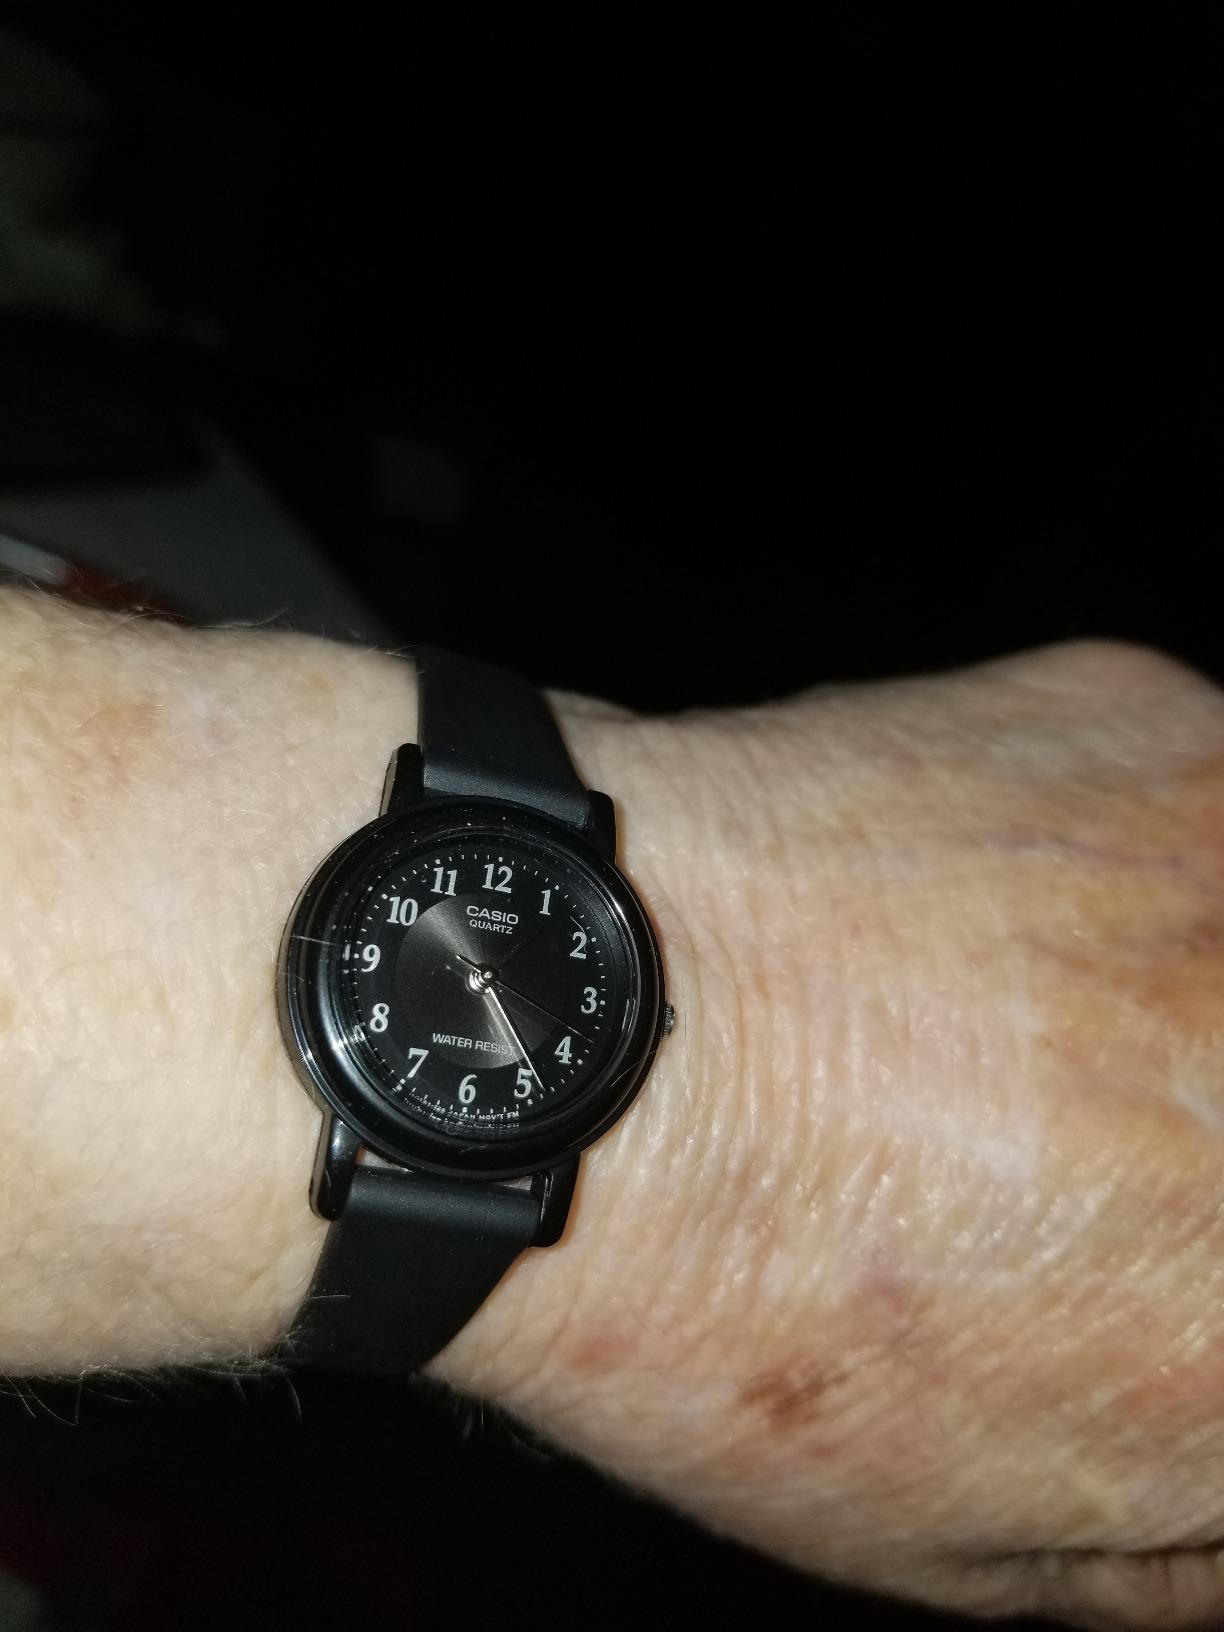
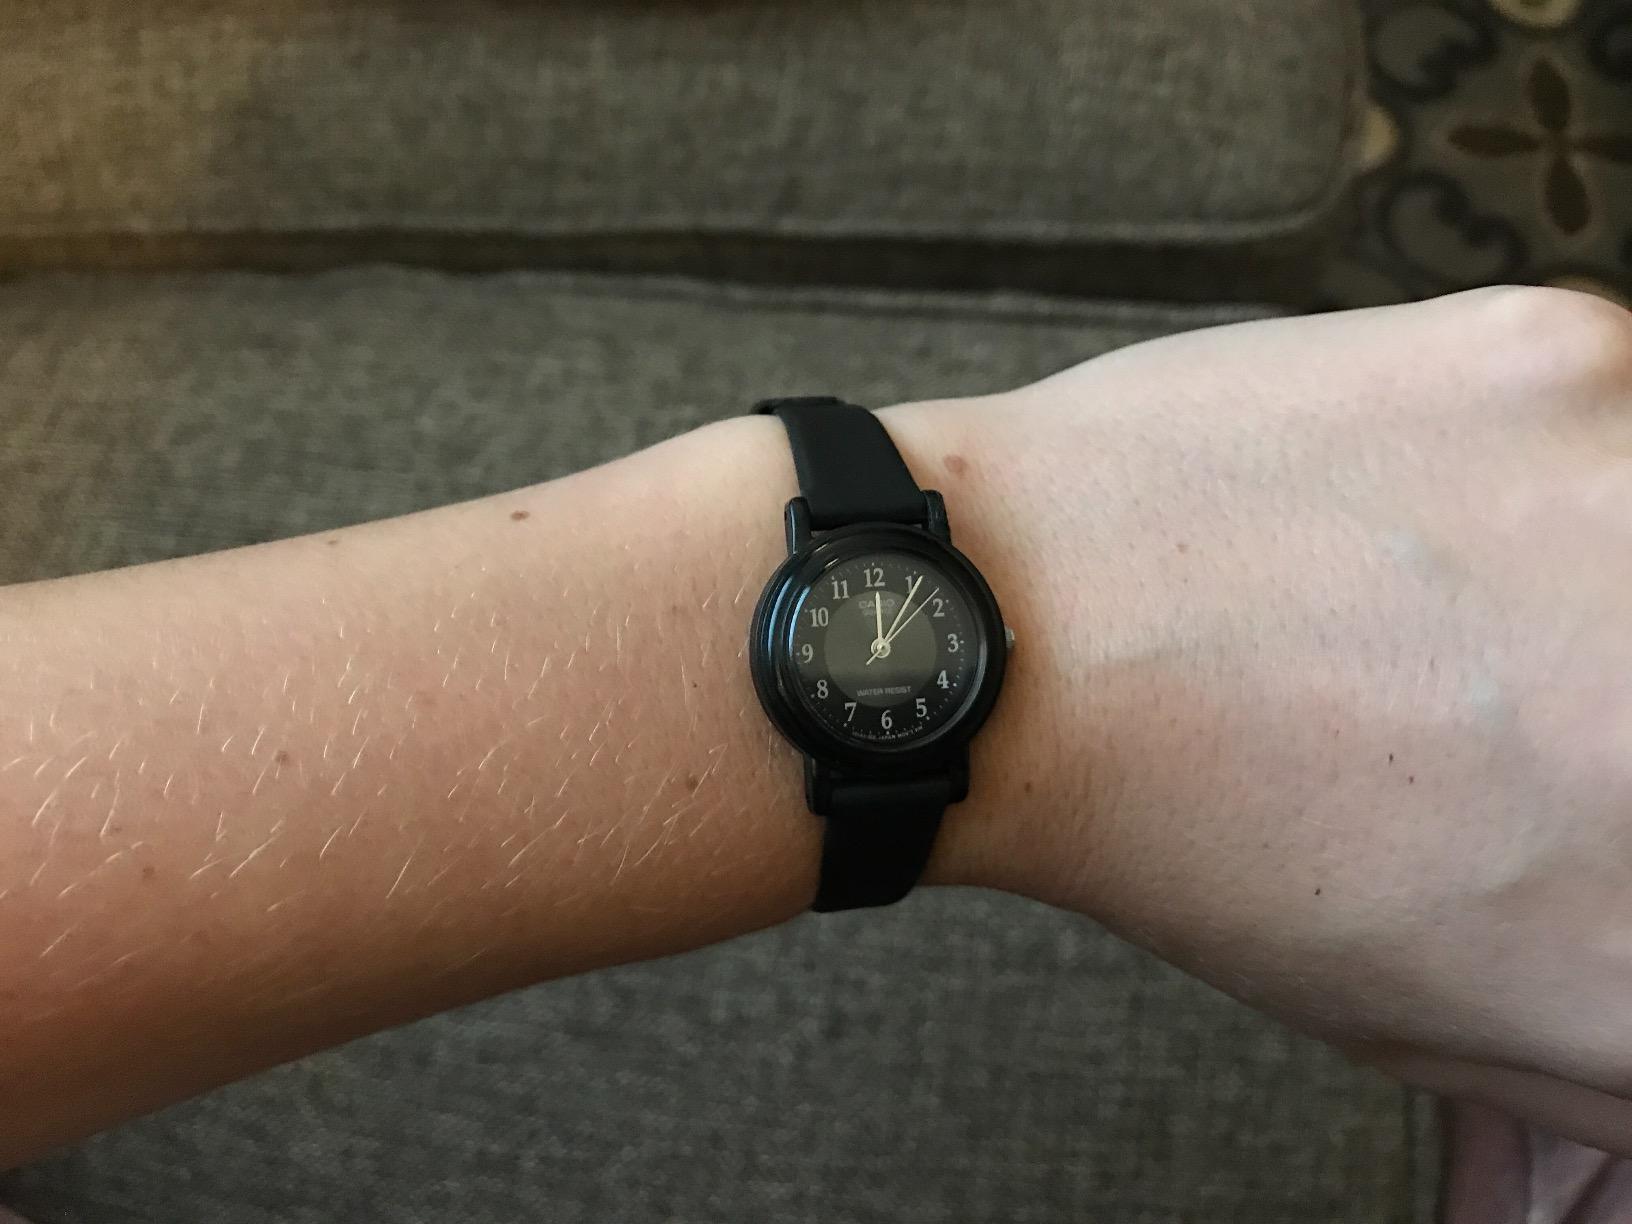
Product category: accessories_watch
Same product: yes